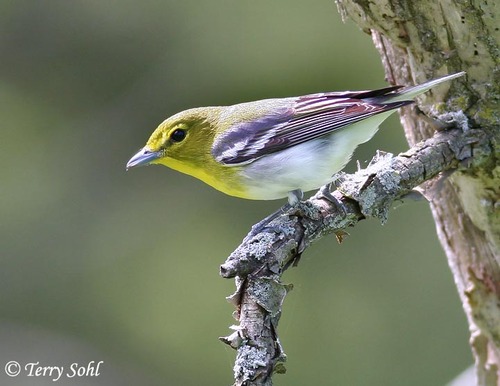
with a solid yellow head, and a straight black beak, this bird has white chest and black and white wing bars.
bird has yellow feathers on body and purple wings and purple beaka very small white bird with yellow on the back and head, dark feathers on the wing and a short beak.
small beak and head, yellow, purple, and white with a mixture of colors on the wings.
the bird has a yellow throat and breast and a purple back.
a small colorful bird, with a white abdomen, yellow breast and eyering, and black primaries.
this yellow headed bird has a white belly and brown primaries with white wingbars.
bird has yellow head with a short pointed bill. head and breast is yellow withe a white flank and darker wings.
a very colorful small bird with a white belly, yellow throat, head and breast, and purple wings.
this bird has a short, strong beak attached to a sloped yellow brown head, with black wings.
Species: Yellow Throated Vireo